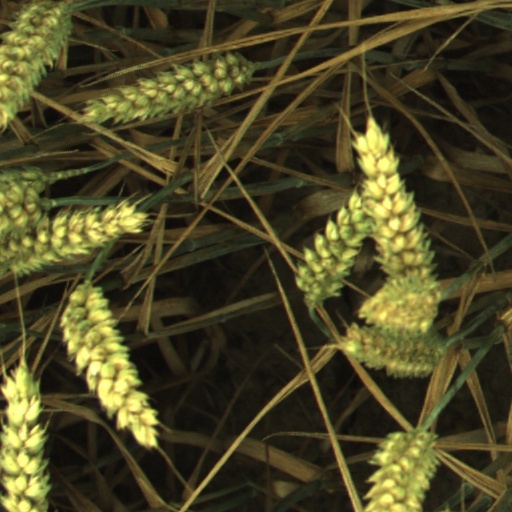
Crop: wheat